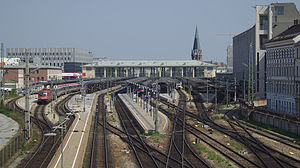
Wien Westbahnhof
Perroner og skinner på Westbahnhof
"Wien Westbahnhof er en rebroussementsbanegård i Østrigs hovedstad Wien, der fungerer som begyndelsespunkt for den østrigske Westbahn. Banegården blev taget i drift den 15. december 1858 i forbindelse med åbningen af ""k.k. priv. Kaiserin Elisabeth-Bahn"" fra Wien Westbahnhof over Linz Hauptbahnhof til Linz Südbahnhof.